History of political Catalanism

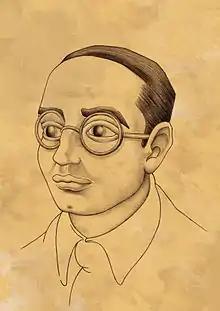
Josep Dencàs, Minister of Governance.

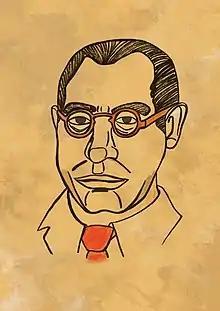
Joan Comorera, PSUC secretary general.

Most Catalanists supported Cuban autonomy as a precedent for Catalonia, but Francesc Cambó’s call for Cuban independence found little support. In 1897, the Unió Catalanista sent a "Missatge a S.M. Jordi I, rei dels Hel·lens", celebrating Crete’s annexation to Greece, an act of Catalanist fervor. Prat de la Riba’s anonymous "La Question Catalane" addressed European press. The Catalanist Teaching Association founded the first Catalan-language school in 1898.